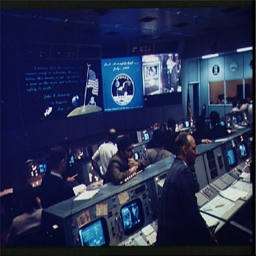
space mission : the computers that put man on the moon .